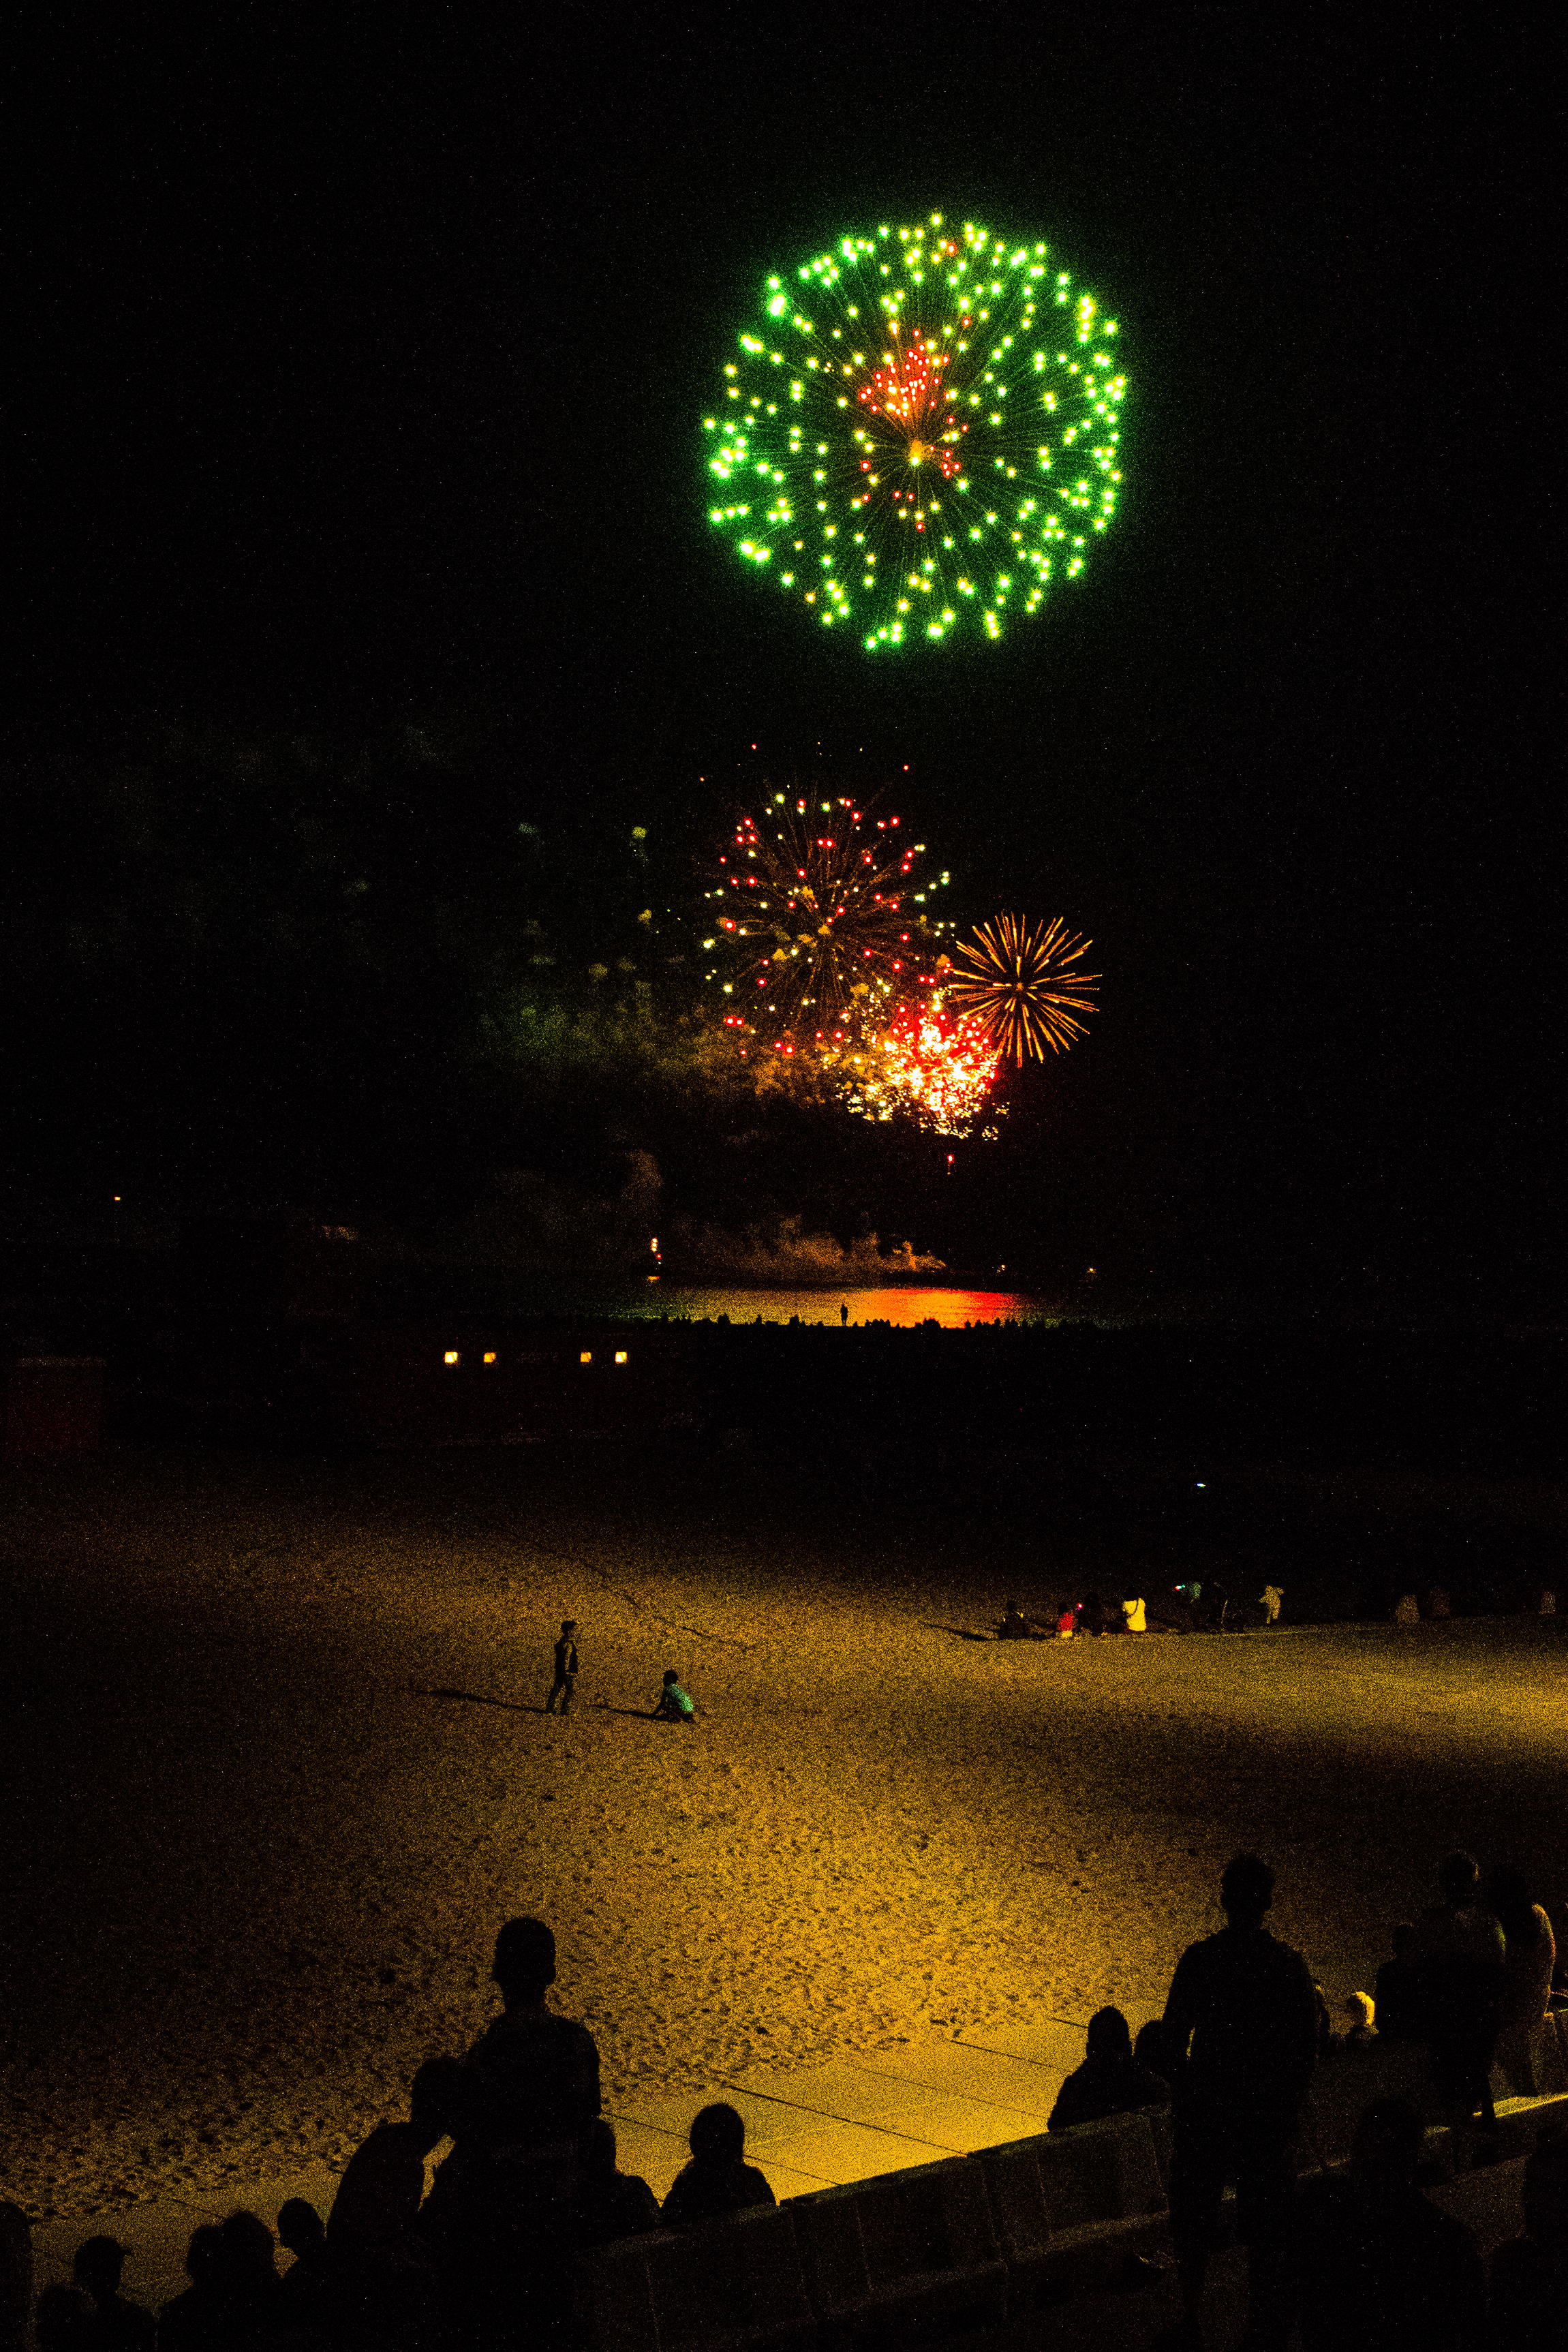
beach, night, recreation, reflection, canon, japan, festival, nederland, hague, zuid, eosm, strand, scheveningen, denhaag, vuurwerk, fireworks, plage, haye, internationaal, 2013, spain, coree, espagne, japon, sud, feux, corea, artifices, event, outdoor recreation